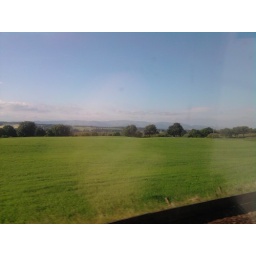
the view from my train traveling home to Glasgow from work in Edinburgh